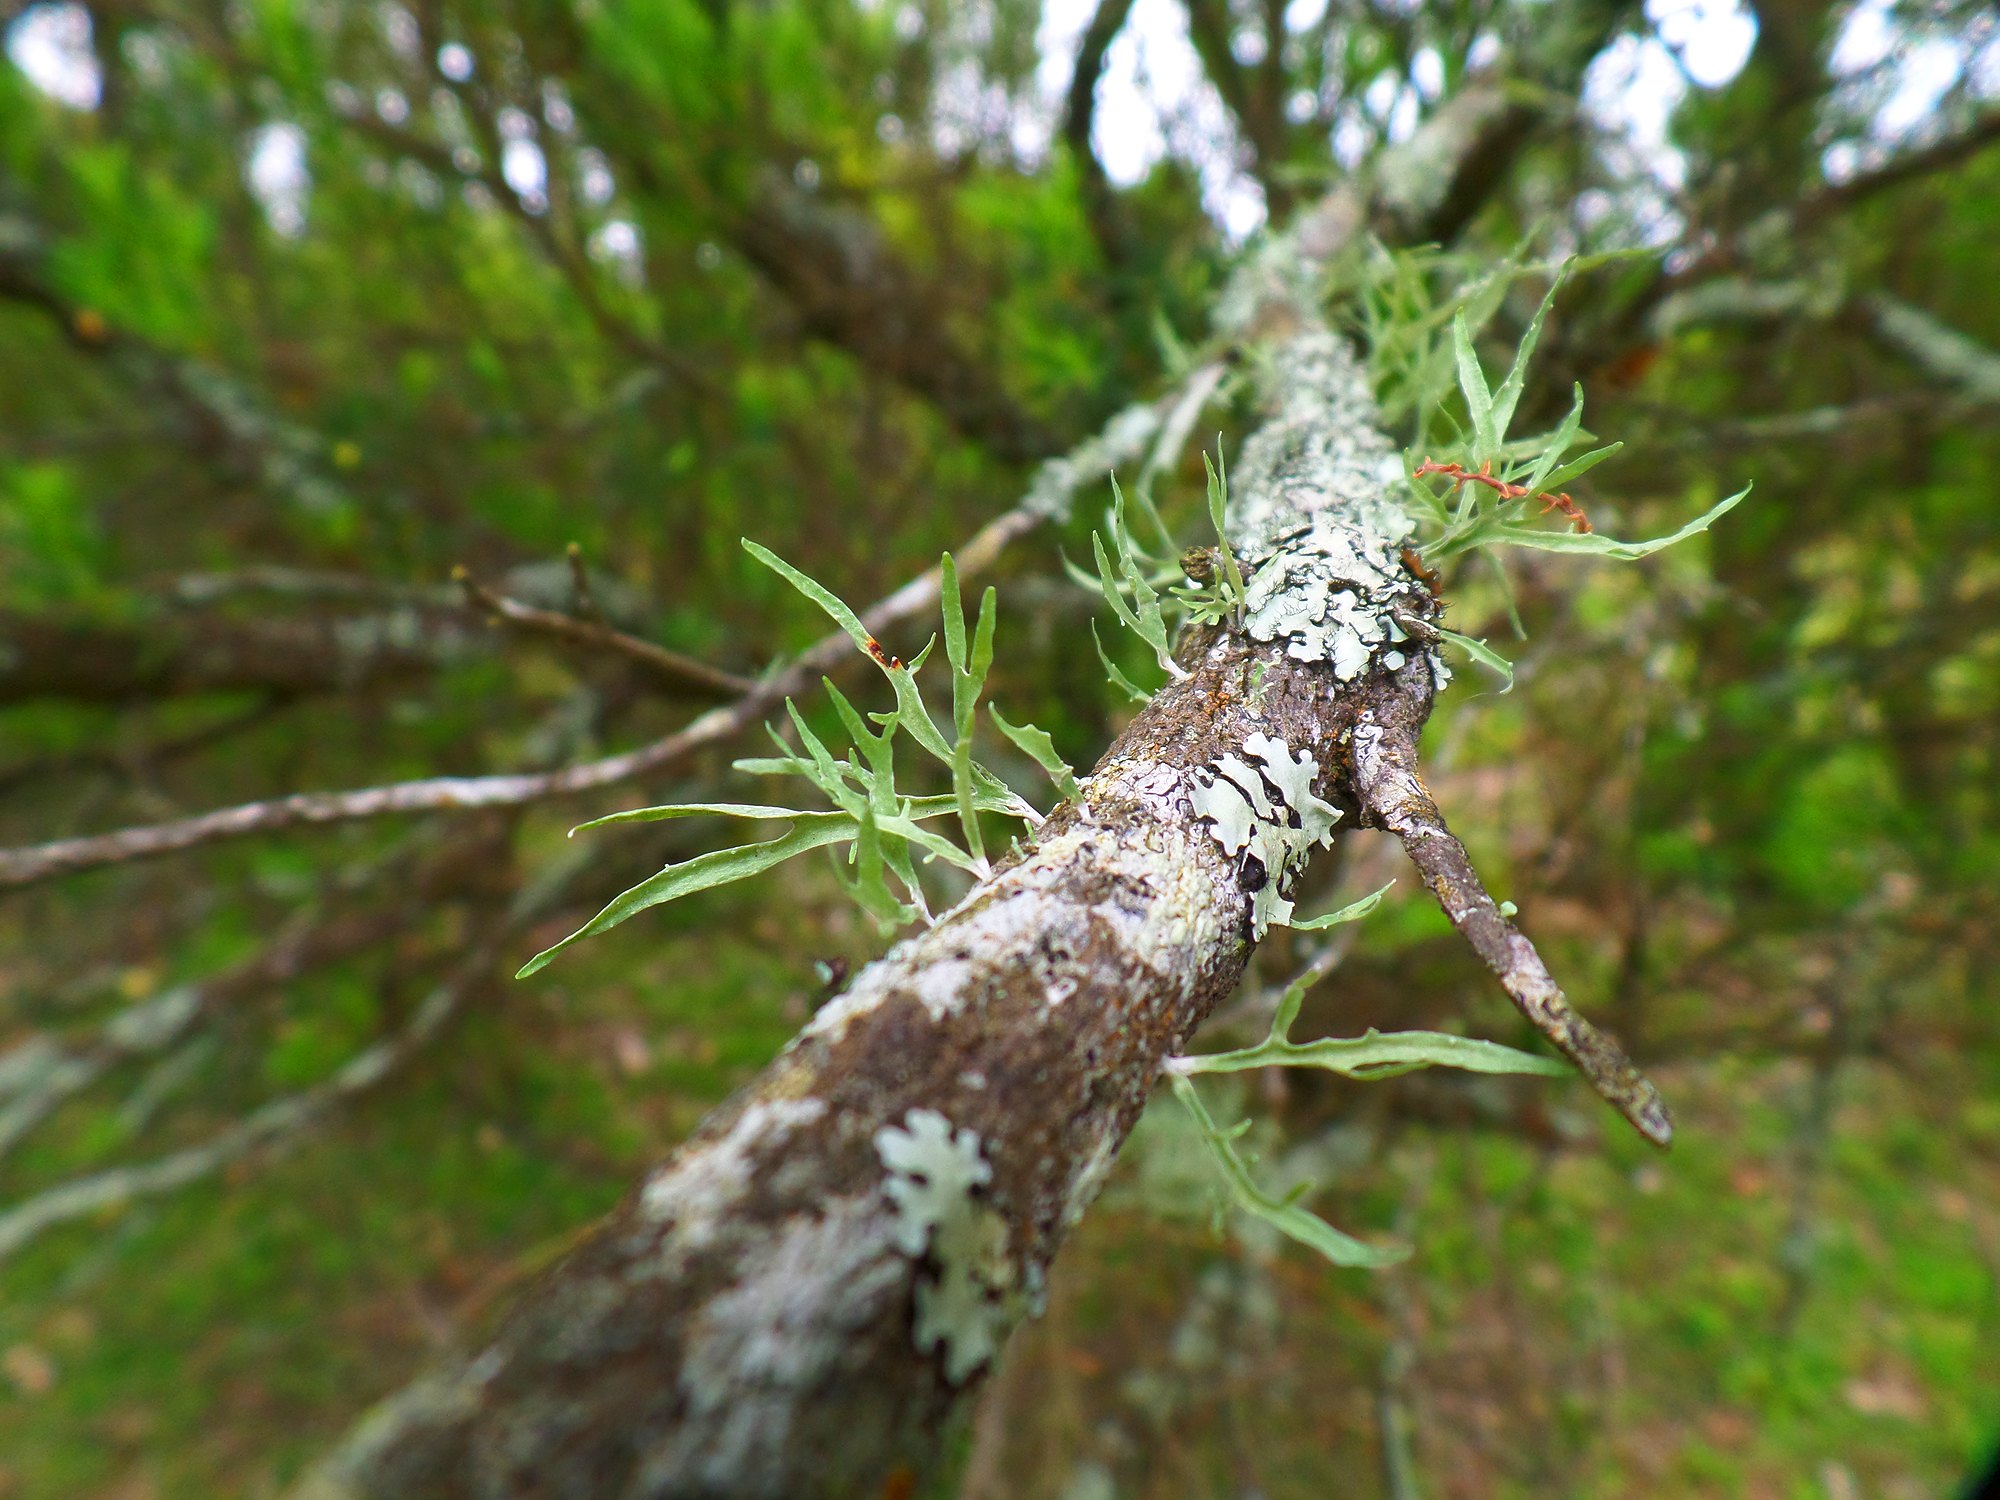
tree, nature, forest, branch, plant, leaf, flower, wildlife, insect, flora, fauna, invertebrate, australia, nsw, durras, south, shrub, macro photography, woody plant